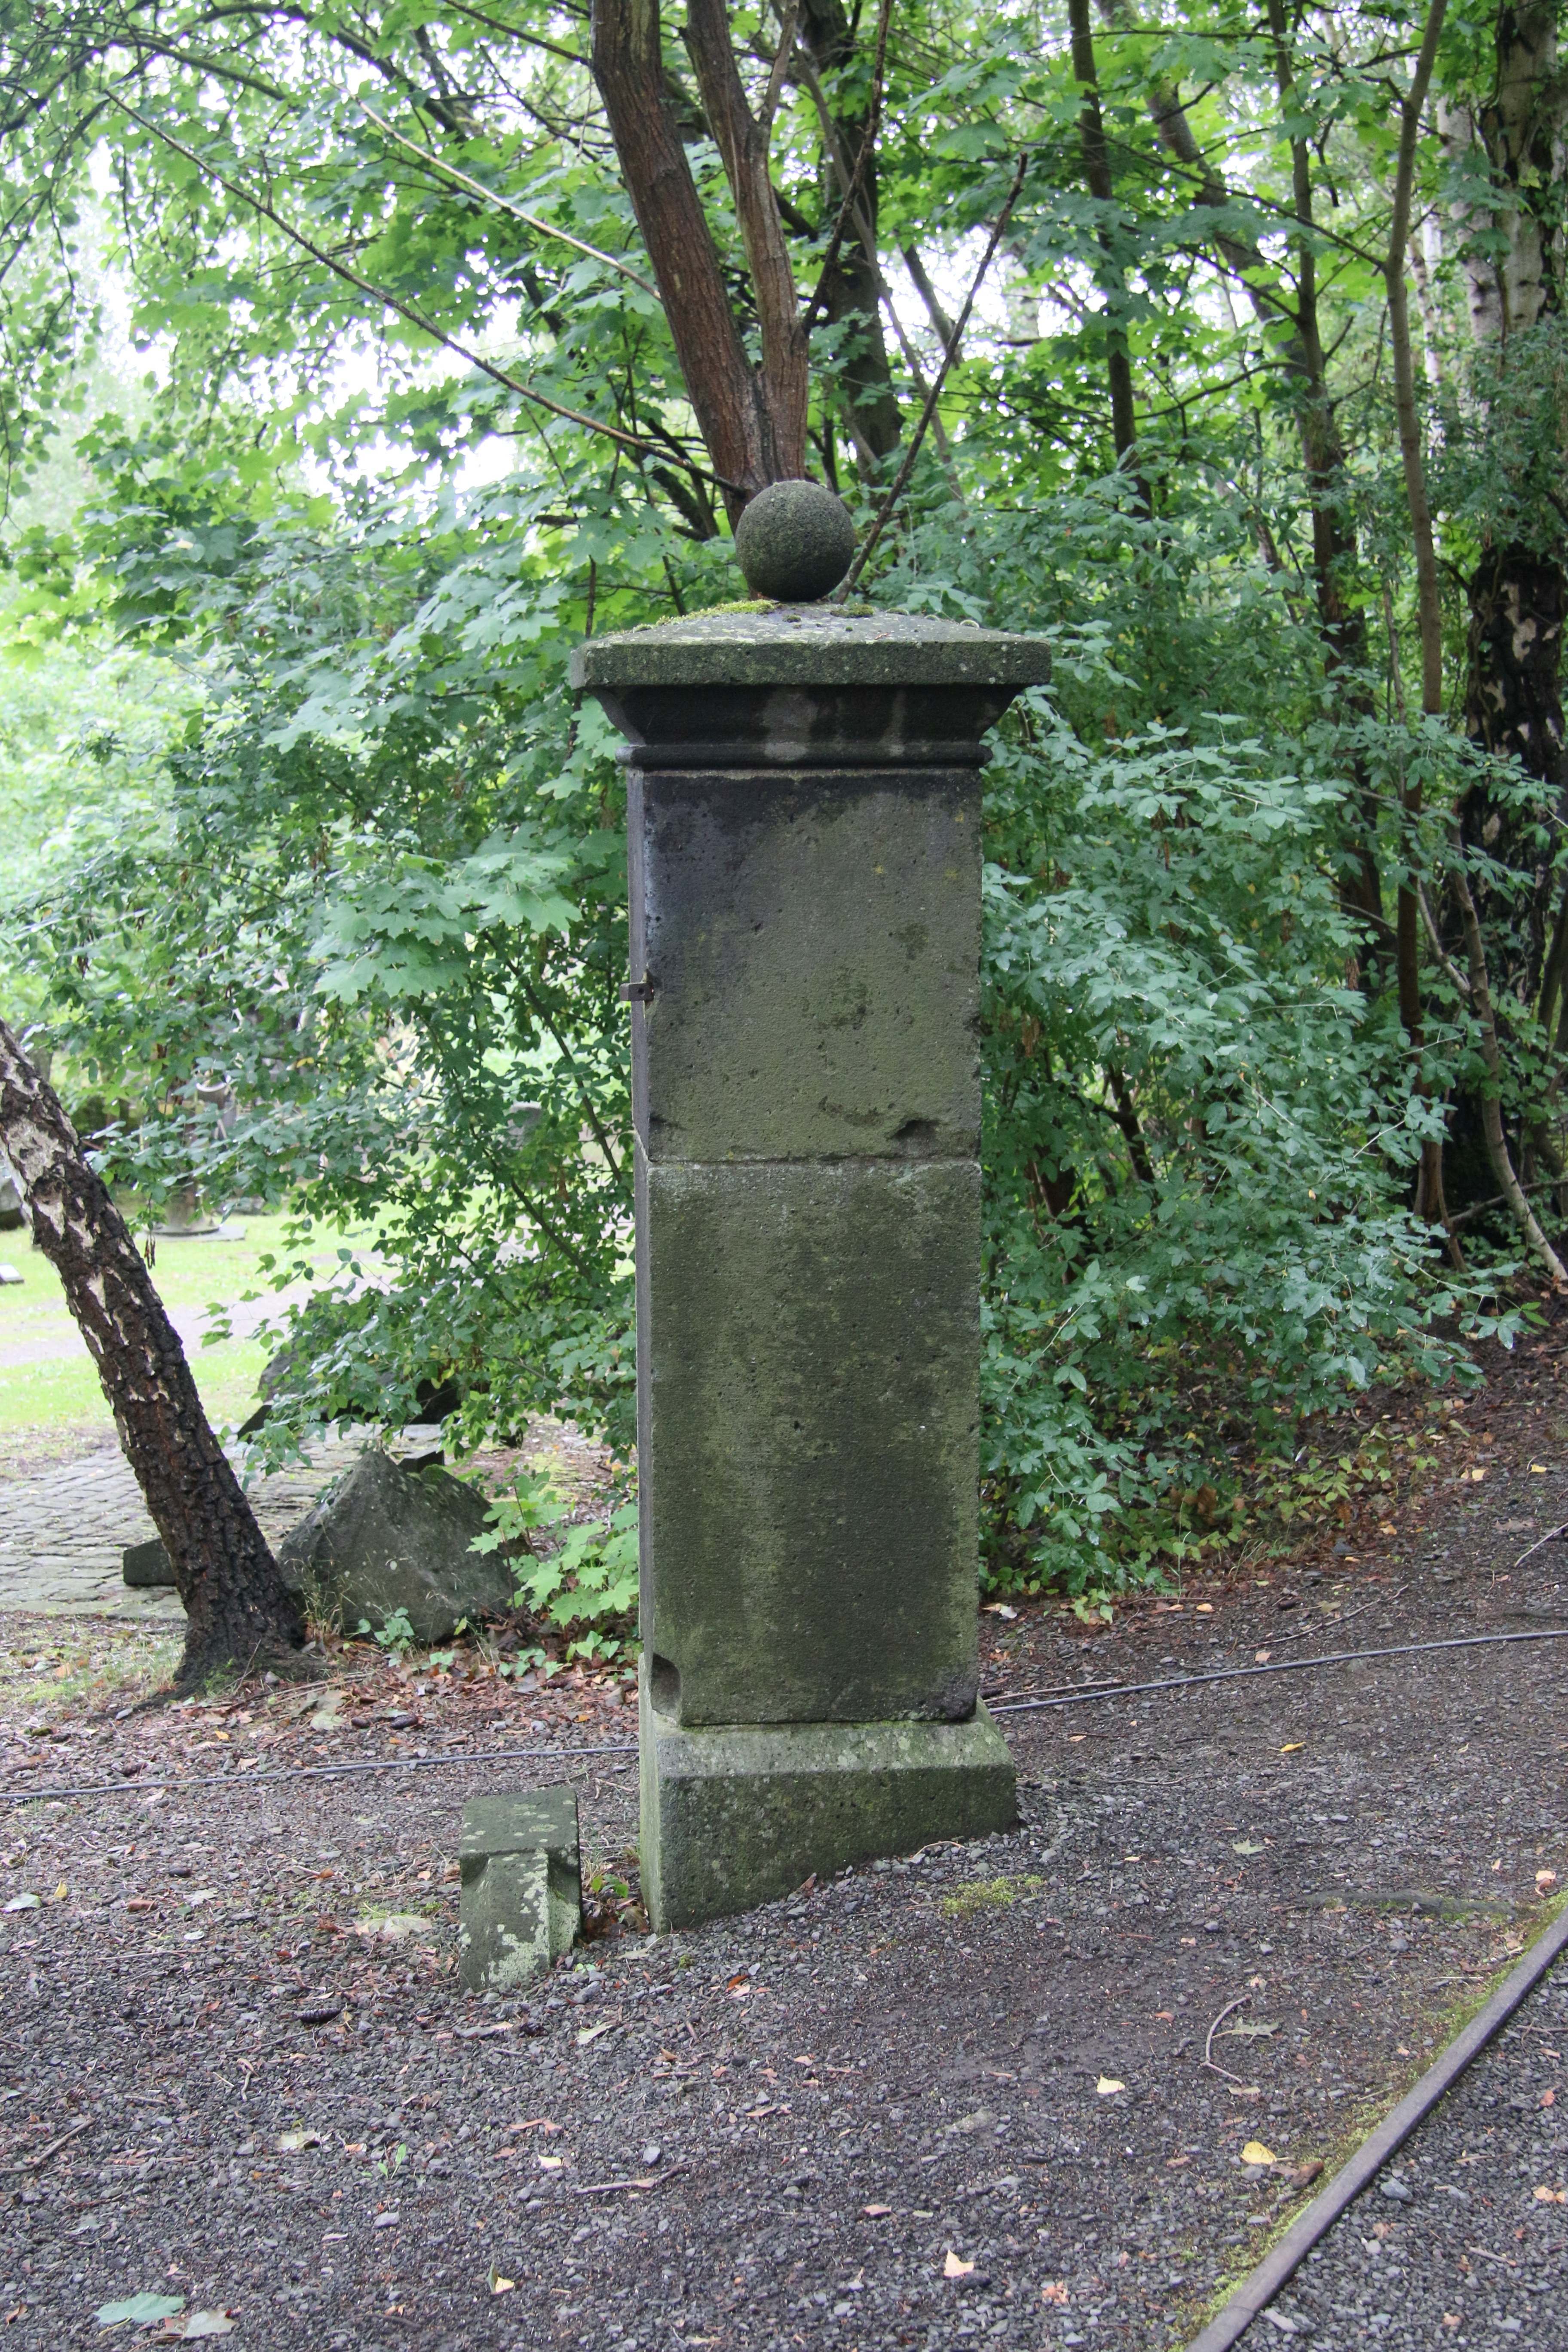
tree, trail, museum, cemetery, sculpture, shrine, basalt, lay, stealing, goal post